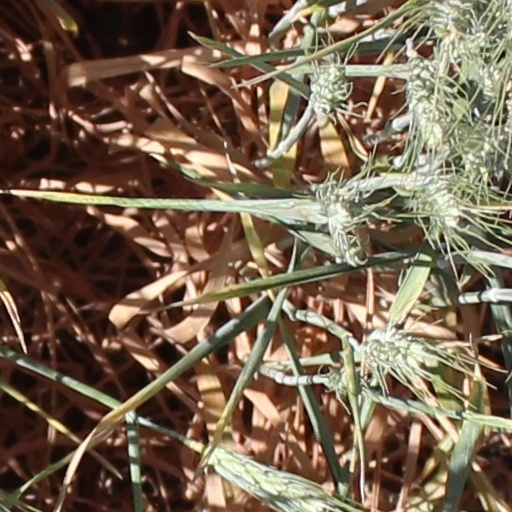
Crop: wheat